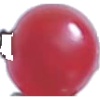
Label: redcurrant